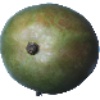
Label: Mango 1